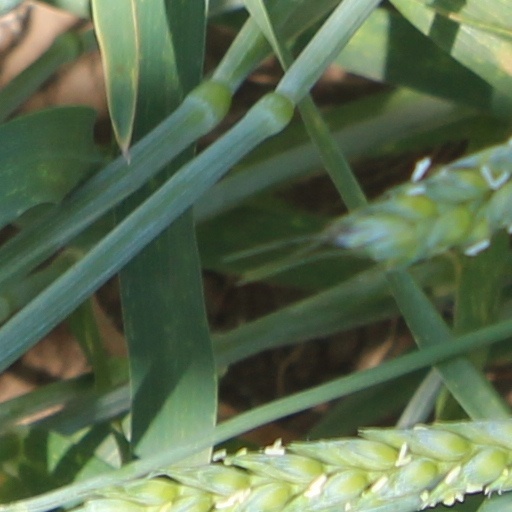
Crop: wheat